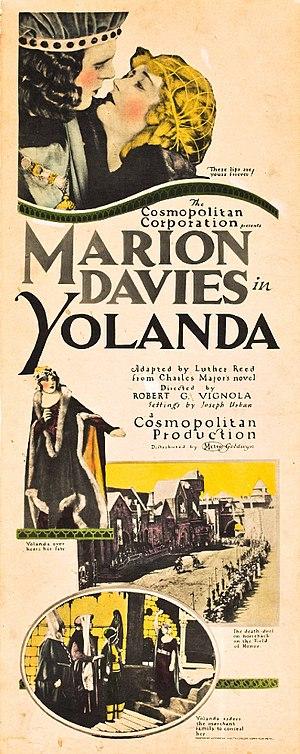
Yolanda est un film américain réalisé par Robert G. Vignola et sorti en 1924.